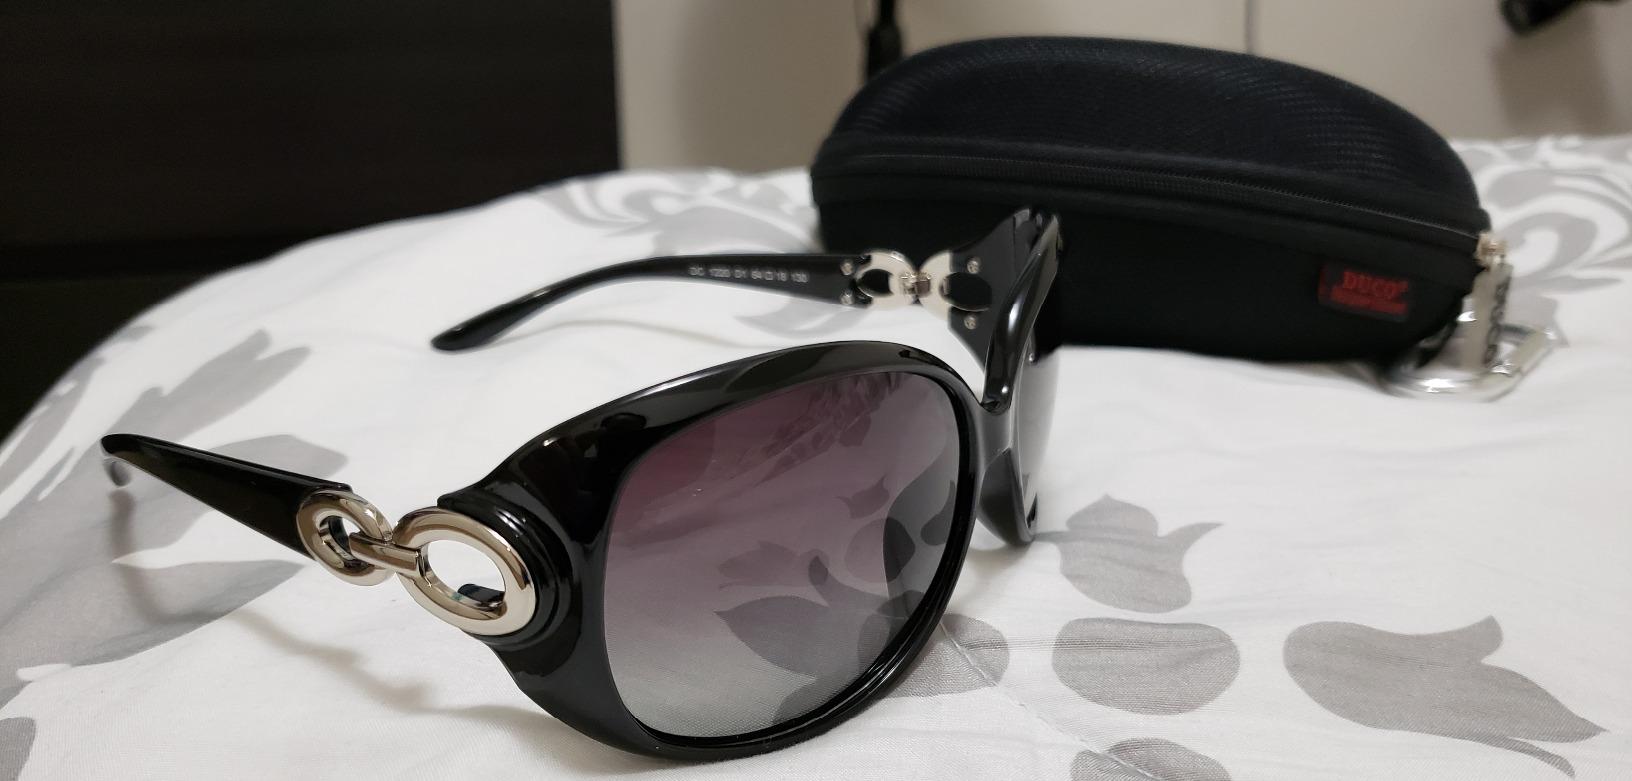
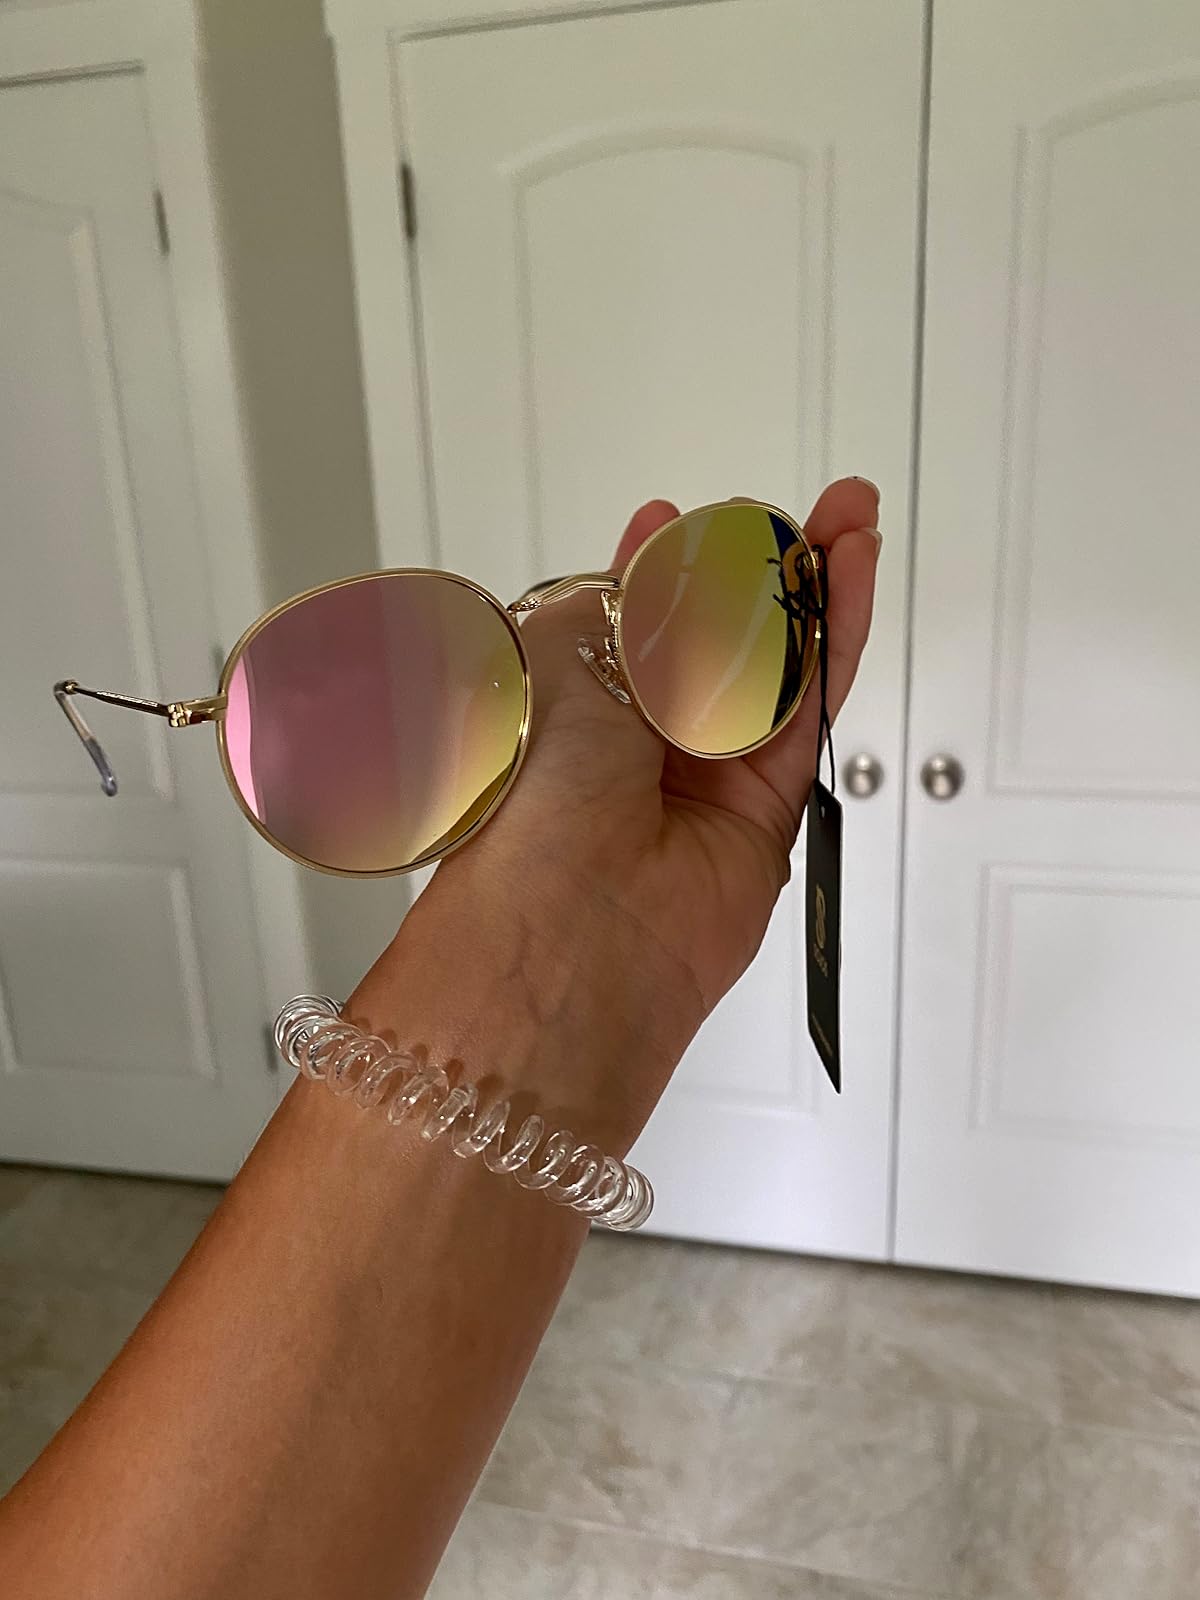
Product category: accessories_sunglasses
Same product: no